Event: Nepal Earthquake
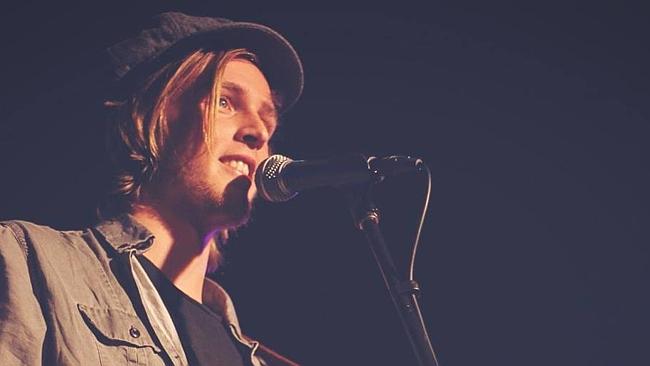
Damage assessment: no_damage